The Decay of Fiction

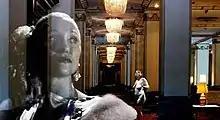
Publicity and promotion still

The Decay of Fiction is a 2002 American 35mm part color and part black-and-white experimental film noir project directed by independent filmmaker and artist Pat O'Neill. The film, initially conceived as a documentary, was produced by O'Neill and Rebecca Hartzell for Lookout Mountain Films. Filming took place in Los Angeles.